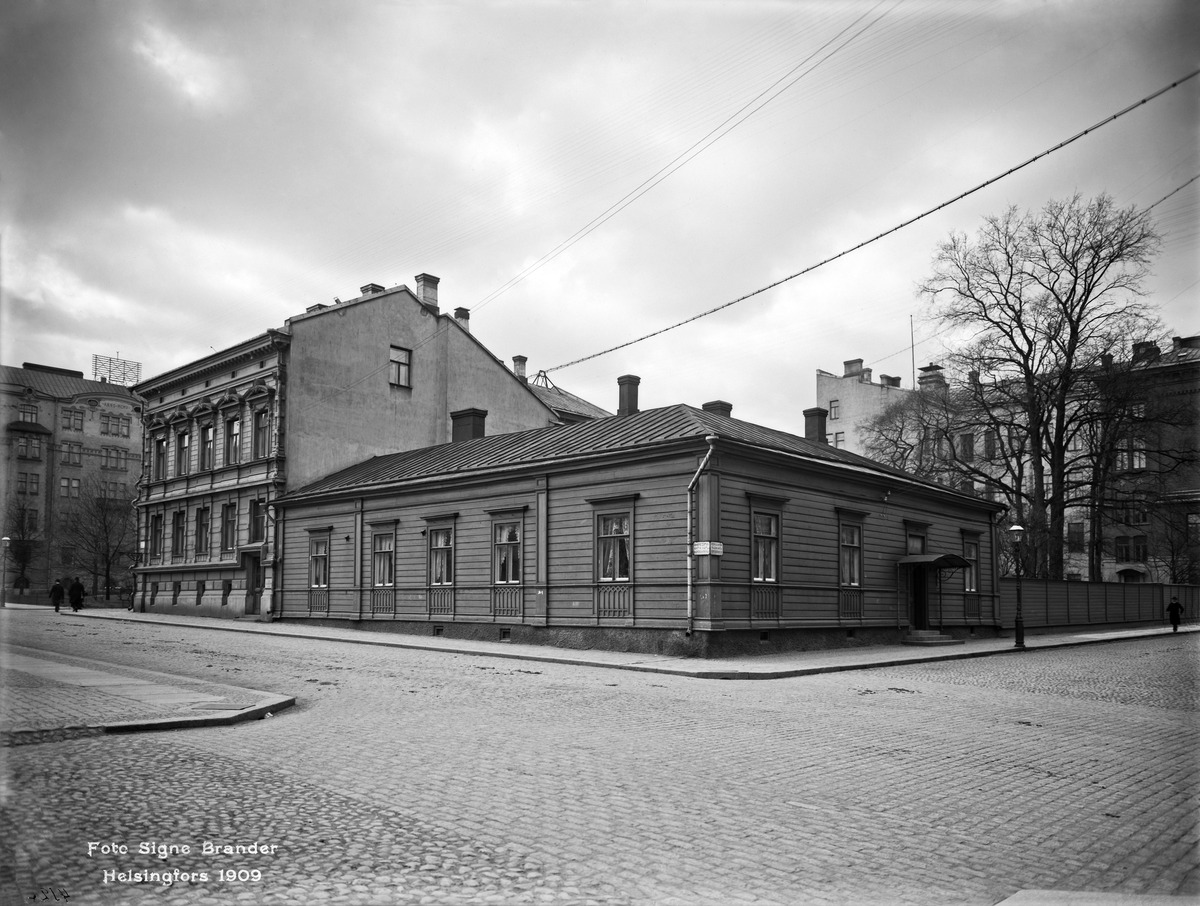
Yrjönkatu 22 - Antinkatu (Lönnrotinkatu) 5
sisällön kuvaus: Yrjönkatu 22 - Antinkatu (Lönnrotinkatu) 5 mustavalkoinen
Kuvaaja: Brander, Signe, valokuvaaja
Ajankohta: kuvausaika 1909
Paikka: Suomi, Uusimaa, Helsinki, Kamppi Helsinki, Yrjönkatu 22 - Lönnrotinkatu 5
Aiheet: puurakennukset